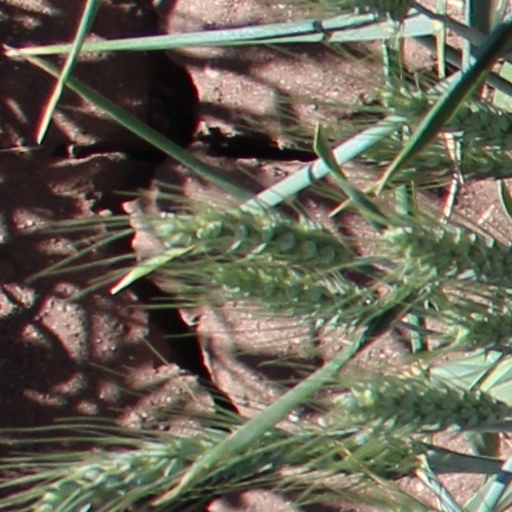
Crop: wheat